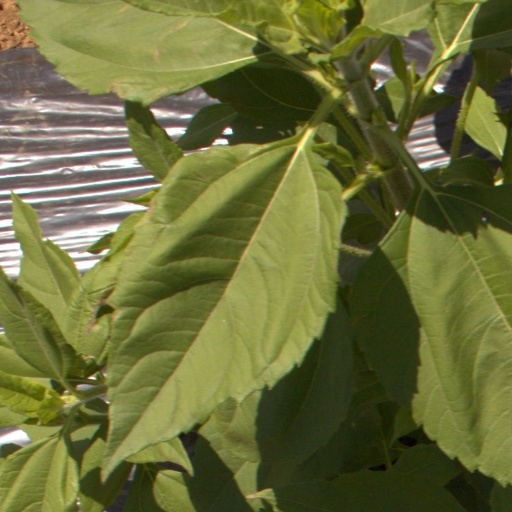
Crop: Jerusalem artichoke